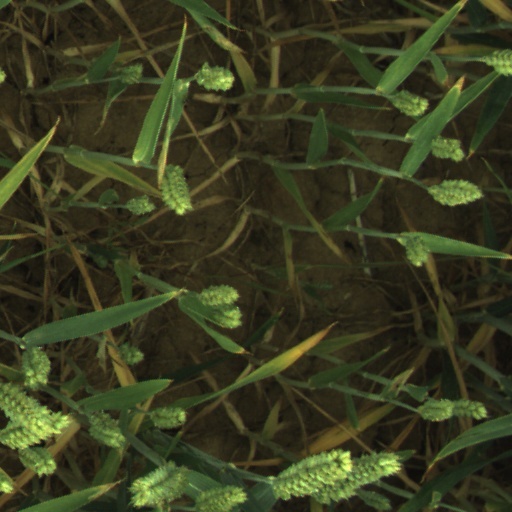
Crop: wheat